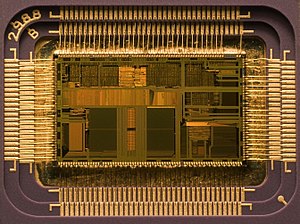
Digital elektronik
Den digitale elektronik er en afgrænset disciplin inden for elektronikken, hvor man principielt kun opererer med signaler i to forskellige størrelser med hensyn til enten strømstyrke eller spænding.